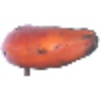
Label: red_banana